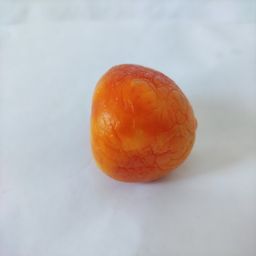
Crop: Tomato
Quality: Old